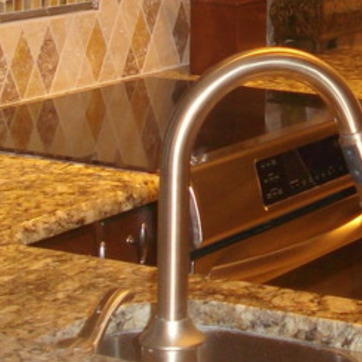
Material: metal